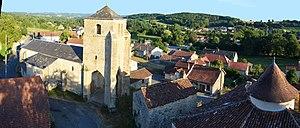
vue panoramique de Toulonjac
Toulonjac est une commune française située dans le département de l'Aveyron en région Occitanie.